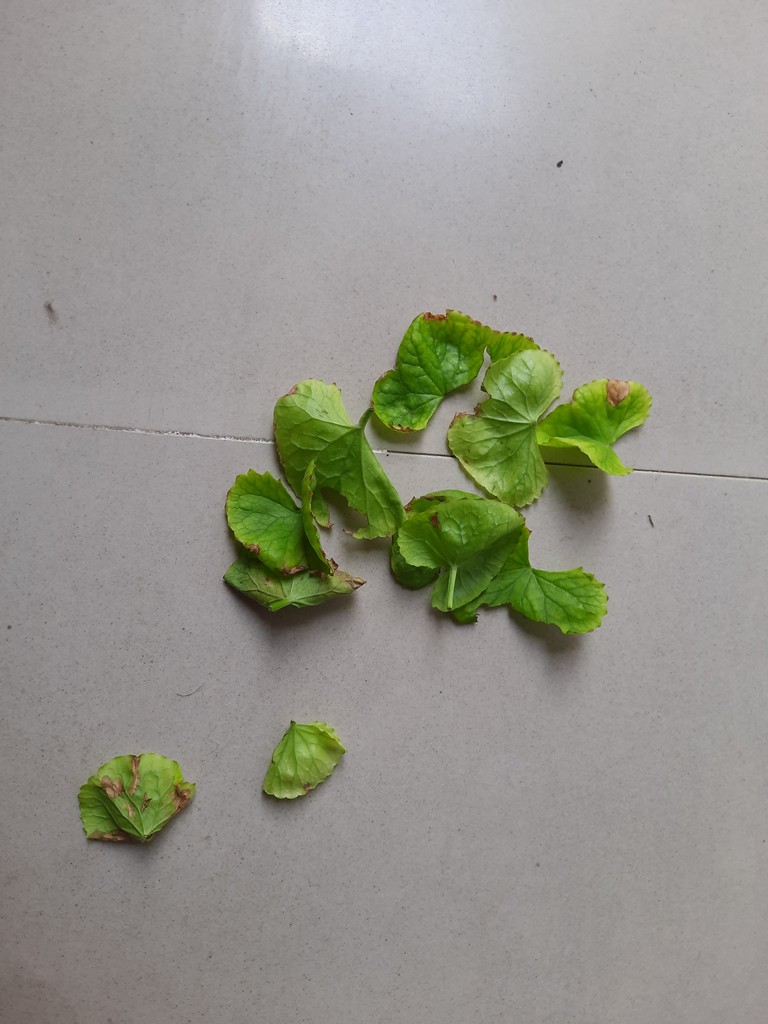
Label: Unhealthy